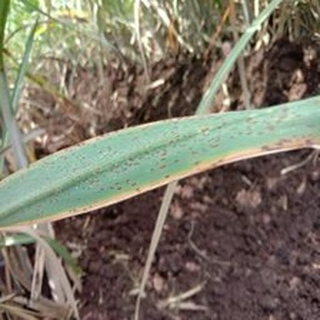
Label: sugarcane_rust